Baron Batch

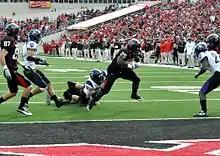
Batch scores a touchdown for Texas Tech in their 2010 win over Weber State

Batch chose to play college football at Texas Tech University over offers from Northwestern University, Duke University, and New Mexico State University.